Borzna

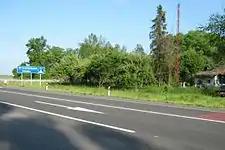
International E-road E101 near Borzna

Borzna is located on the Desna, next to an international highway connecting Kyiv and Moscow (E101). Chernihiv is about away. Borzna has no railway (the nearest railway stations being Doch with north–south routes and Plysky with west–east routes.